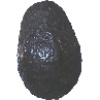
Label: avocado